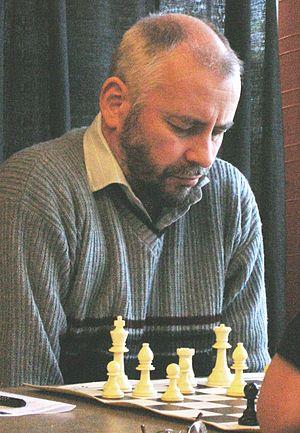
Alexander Ivanov un grand maître américain du jeu d'échecs
Alexander Ivanov est un grand maître américain du jeu d'échecs d'origine russe.